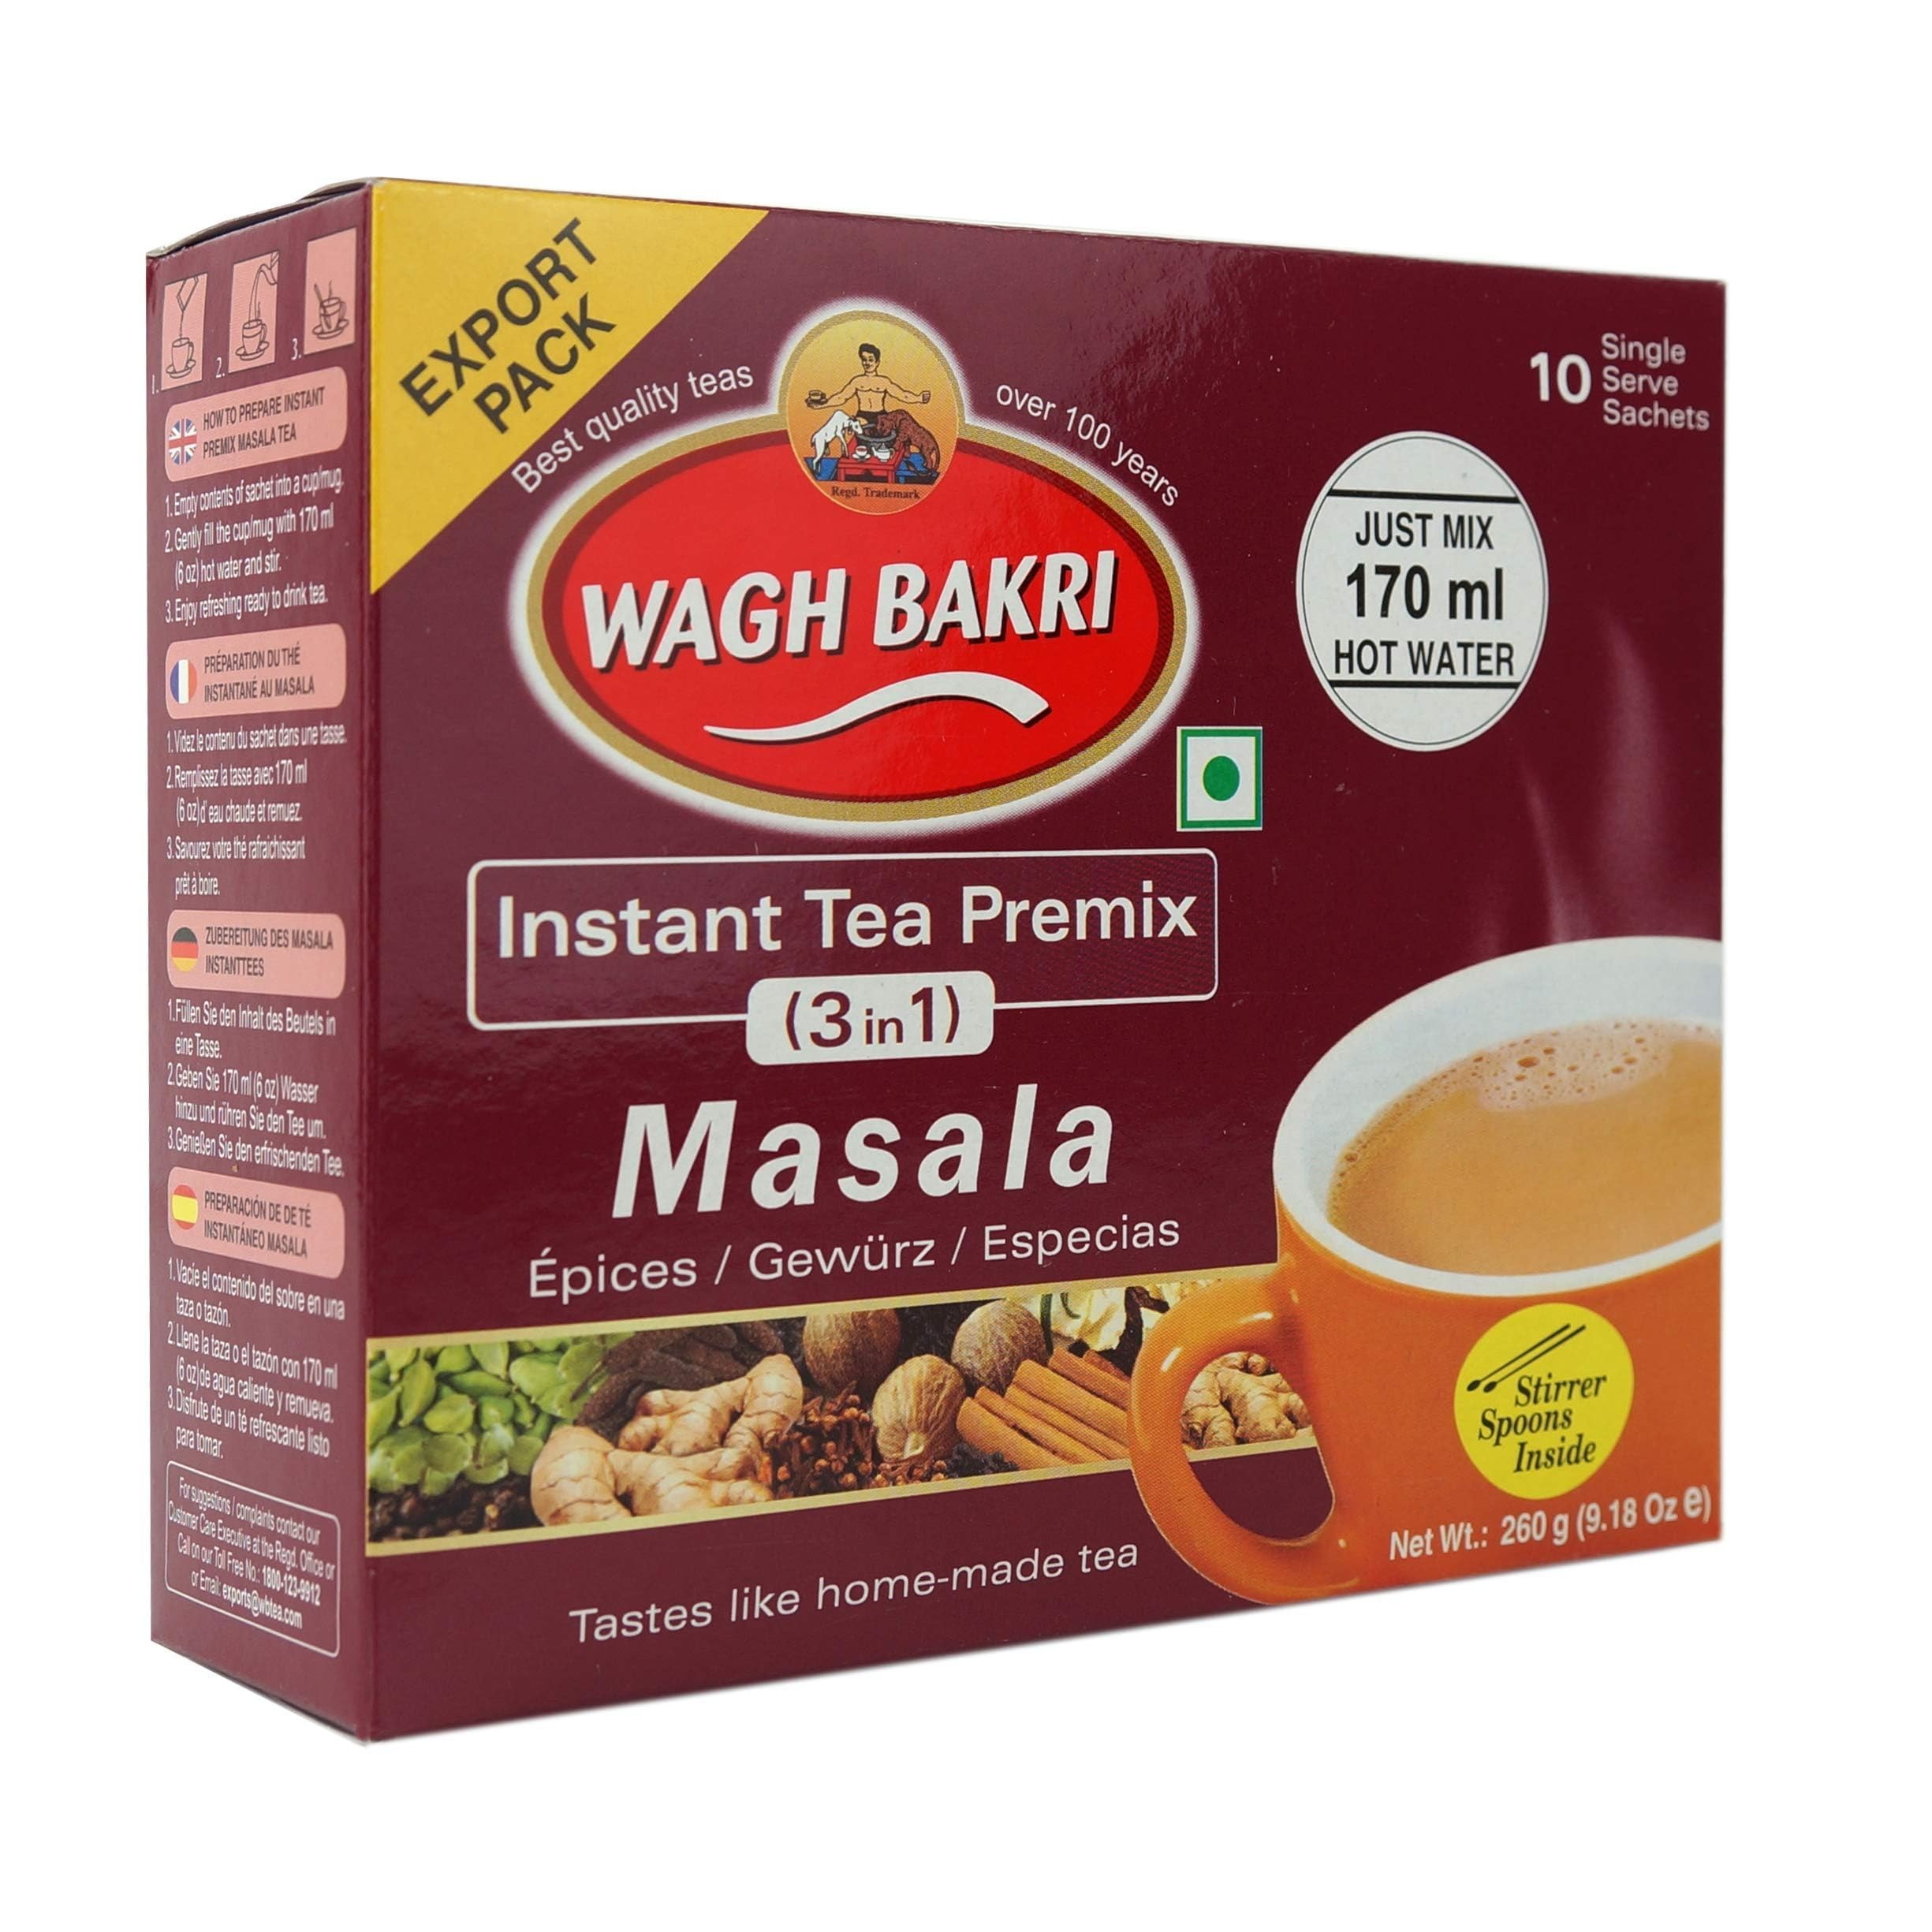
Item Name: Wagh Bakri Instant Masala Tea | 3 in 1 Sugar+Milk Solids+ Tea | 10 Single Serve Sachets | 140g (4.93 Ounce)
Bullet Point 1: Excellent Product, shipped in perfect condition
Bullet Point 2: Made in India
Bullet Point 3: Great Quality
Value: 260.0
Unit: gr

Price: 15.75